1993 Formula One World Championship

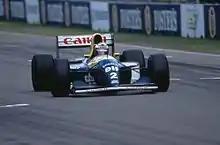
Alain Prost returned to F1 with Williams

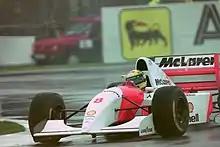
After a long consideration, Ayrton Senna re-signed with McLaren

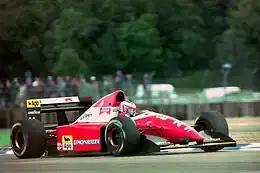
Gerhard Berger returned to Ferrari after three years at McLaren

1993 saw a major shake-up of drivers, especially among the top teams. Across the grid, a number of experienced drivers retired or moved to other series, and new faces emerged.